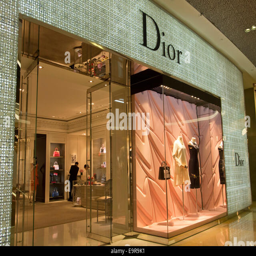
luxury boutiques in a shopping mall